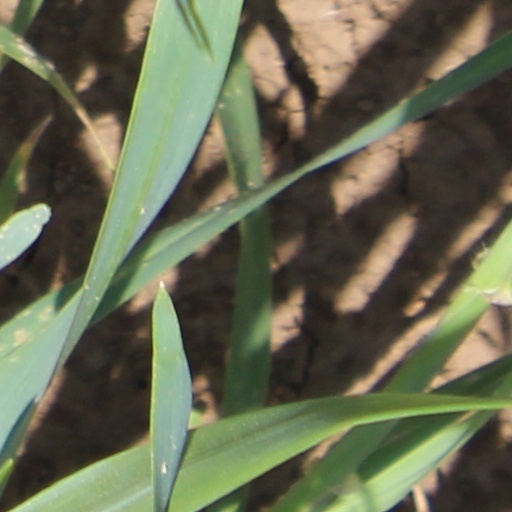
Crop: wheat